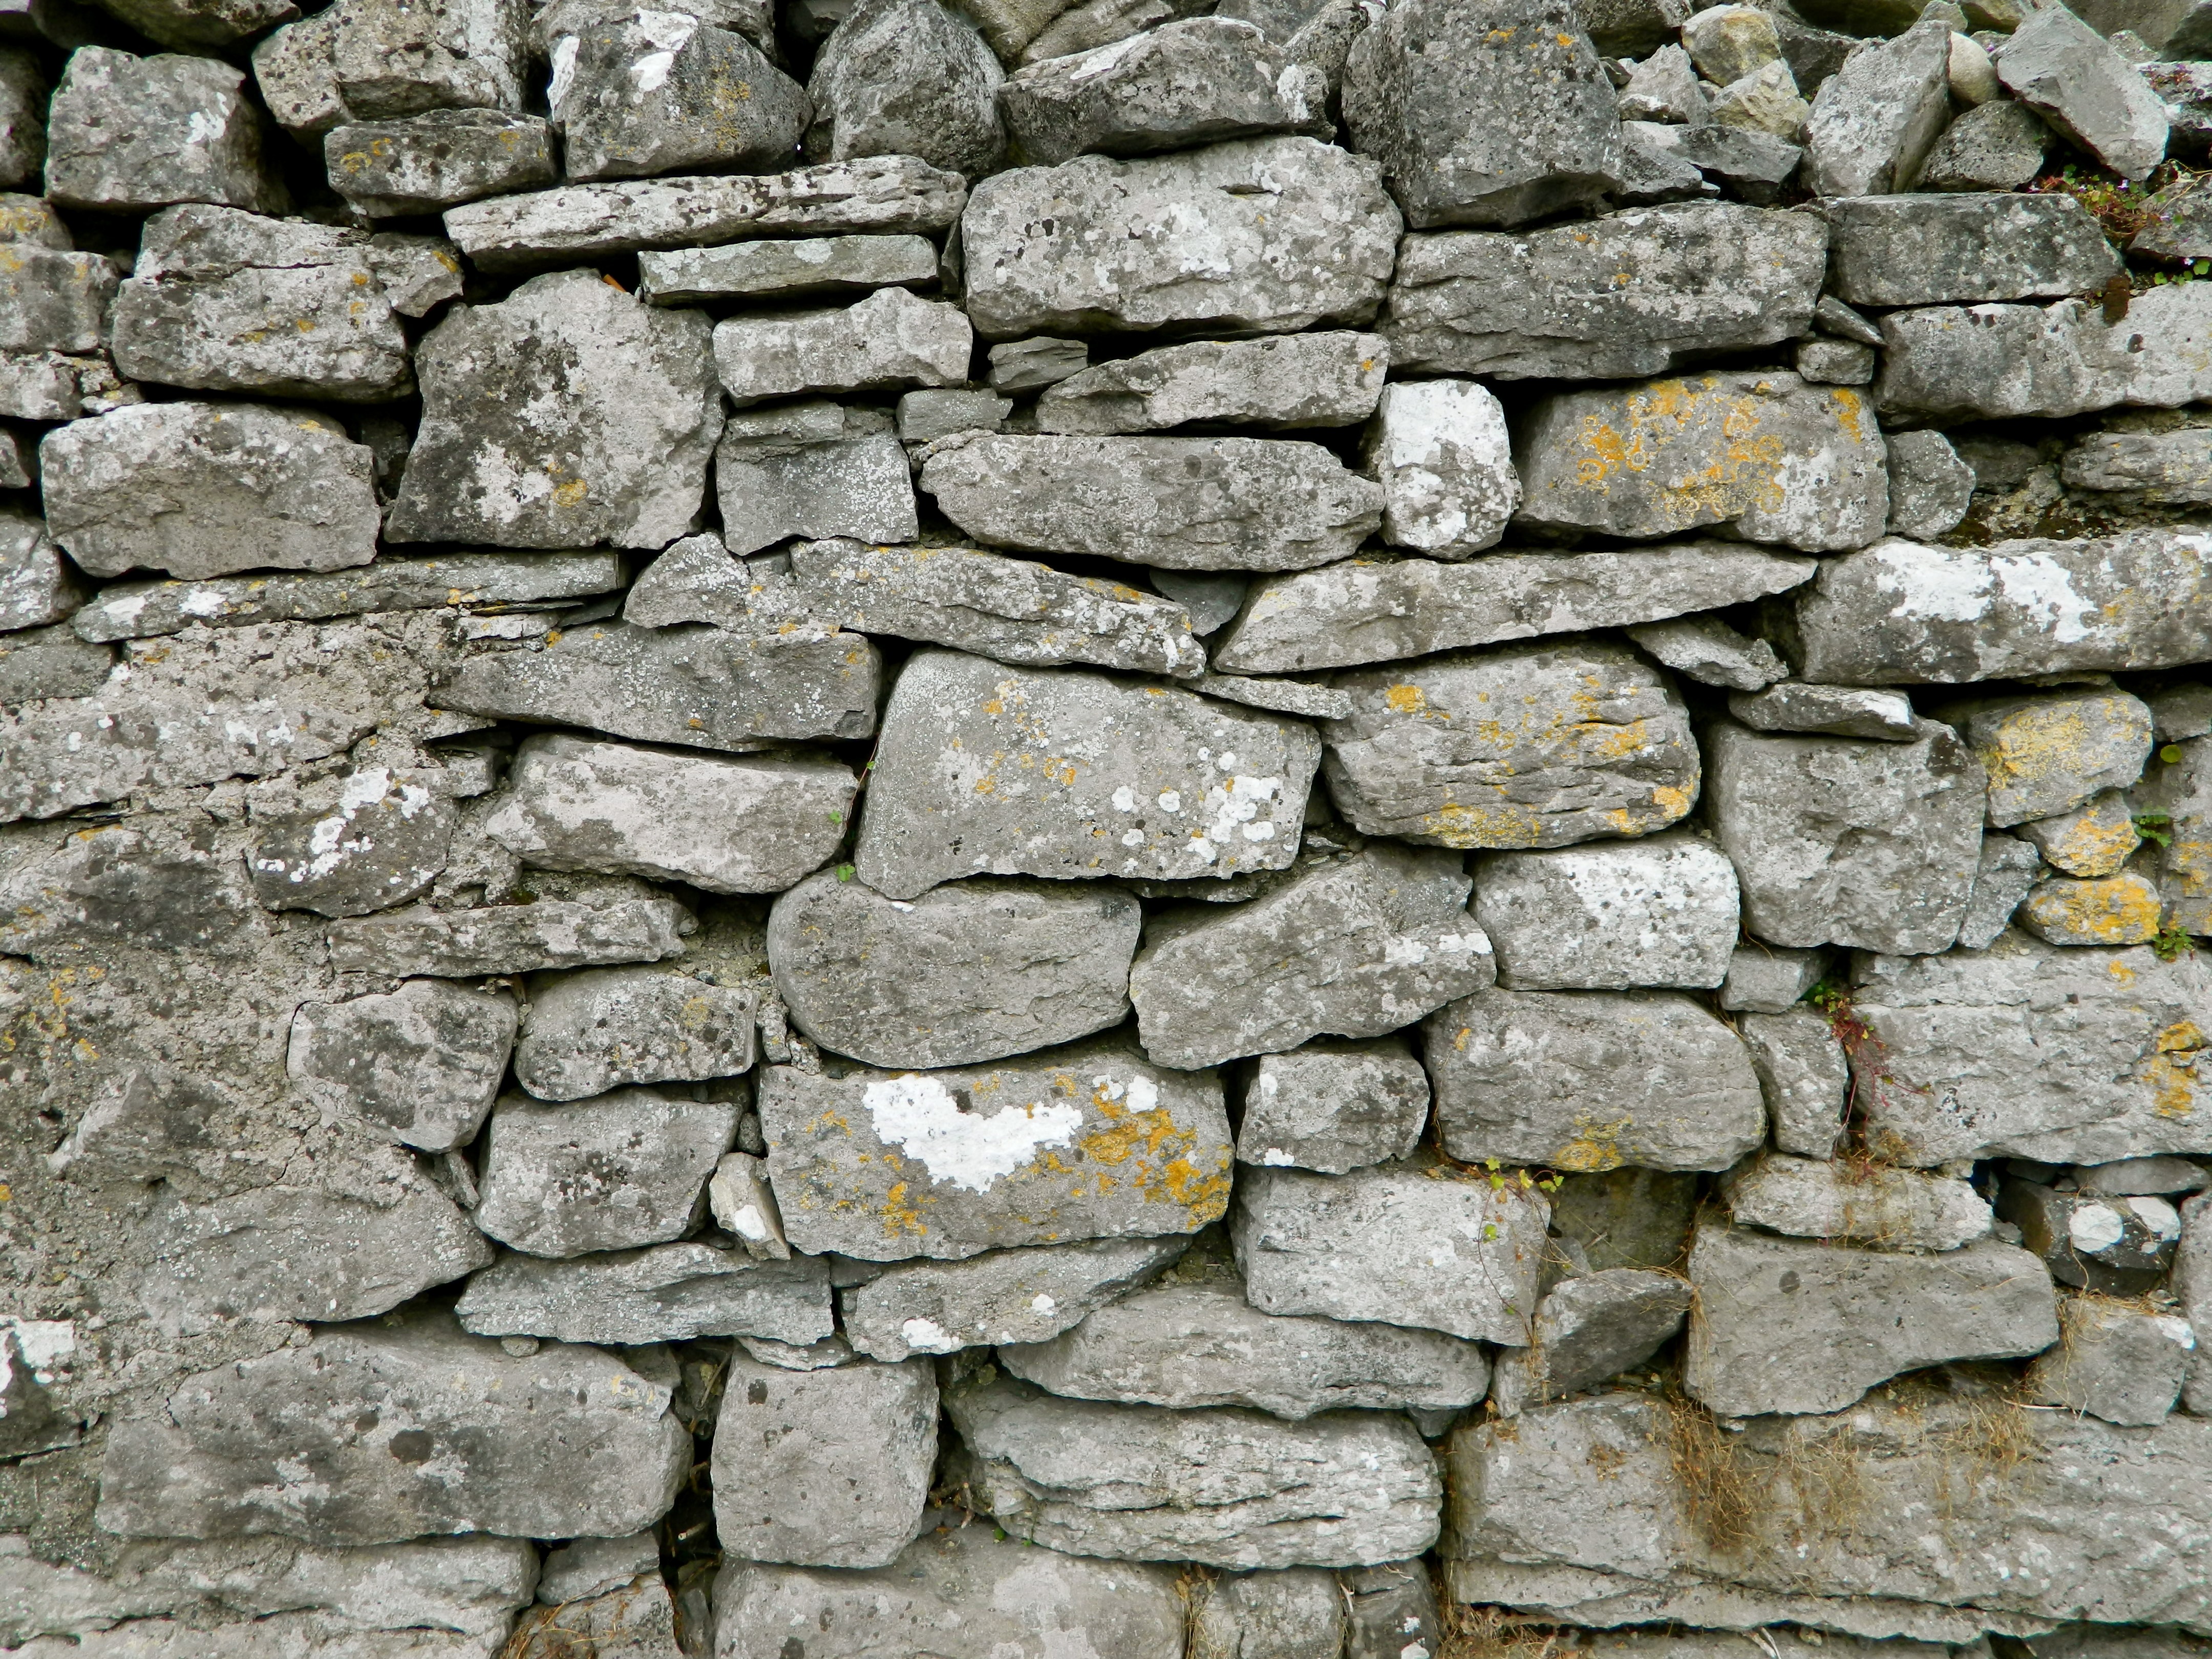
nature, rock, abstract, architecture, texture, building, cobblestone, city, wall, stone, asphalt, pattern, shadow, soil, stone wall, historic, brick, material, rocks, outside, rubble, background, walls, bricks, wallpaper, relief, great britain, flooring, road surface, brown texture